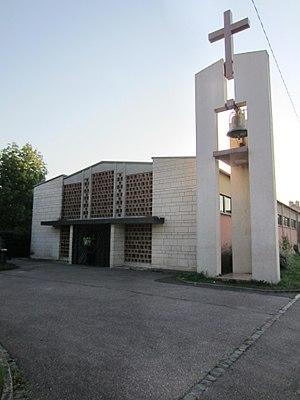
Metz Eglise Saint-François-d'Assise
Bellecroix est un quartier de la ville de Metz situé sur une colline boisée, séparé du centre-ville par la Seille.
Cet article présente la liste des édifices religieux situés sur le territoire de la ville de Metz.